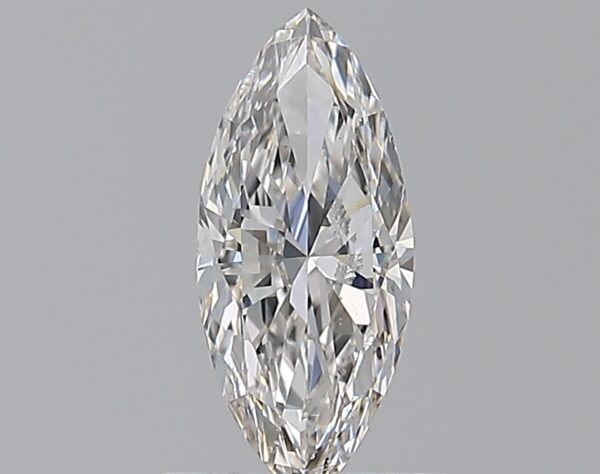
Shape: marquise
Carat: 0.7
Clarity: SI1
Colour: F
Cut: VG
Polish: EX
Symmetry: VG
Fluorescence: N
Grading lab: GIA
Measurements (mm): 10.08 x 4.4 x 2.52